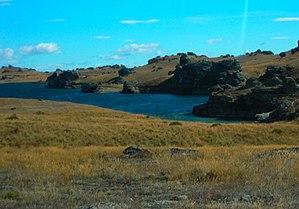
Le Seigneur des anneaux : Les Deux Tours est un film américano-néo-zélandais réalisé par Peter Jackson, sorti en 2002. Il est adapté du deuxième tome du roman Le Seigneur des anneaux, de l'écrivain britannique J. R. R. Tolkien. Dans la trilogie cinématographique de Peter Jackson, qui reproduit la trilogie du roman, le film suit La Communauté de l'anneau et précède Le Retour du roi.